Ontario Highway 406

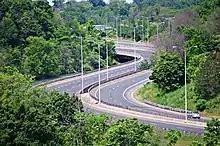
Highway 406 curves through Twelve Mile Creek in St. Catharines

Within St. Catharines, Highway 406 twists frequently, entering the Twelve Mile Creek valley south of a complicated interchange with Westchester Avenue and Geneva Street and curving west. Within the valley, the freeway features a lower design speed and reduced speed limit of .